Lee Chang-min (singer)

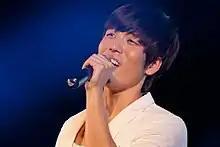

Lee Chang-min (born May 1, 1986), most often credited as Changmin, is a South Korean singer. He studied at Dong-ah Institute of Media and Arts and is the oldest member of the K-pop group 2AM. He was also a member of duo Homme, along with Lee Hyun.